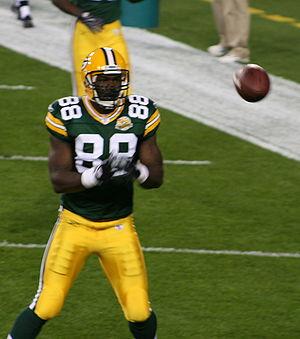
Bubba Franks est un joueur de Football américain qui évolue au poste de Tight end.